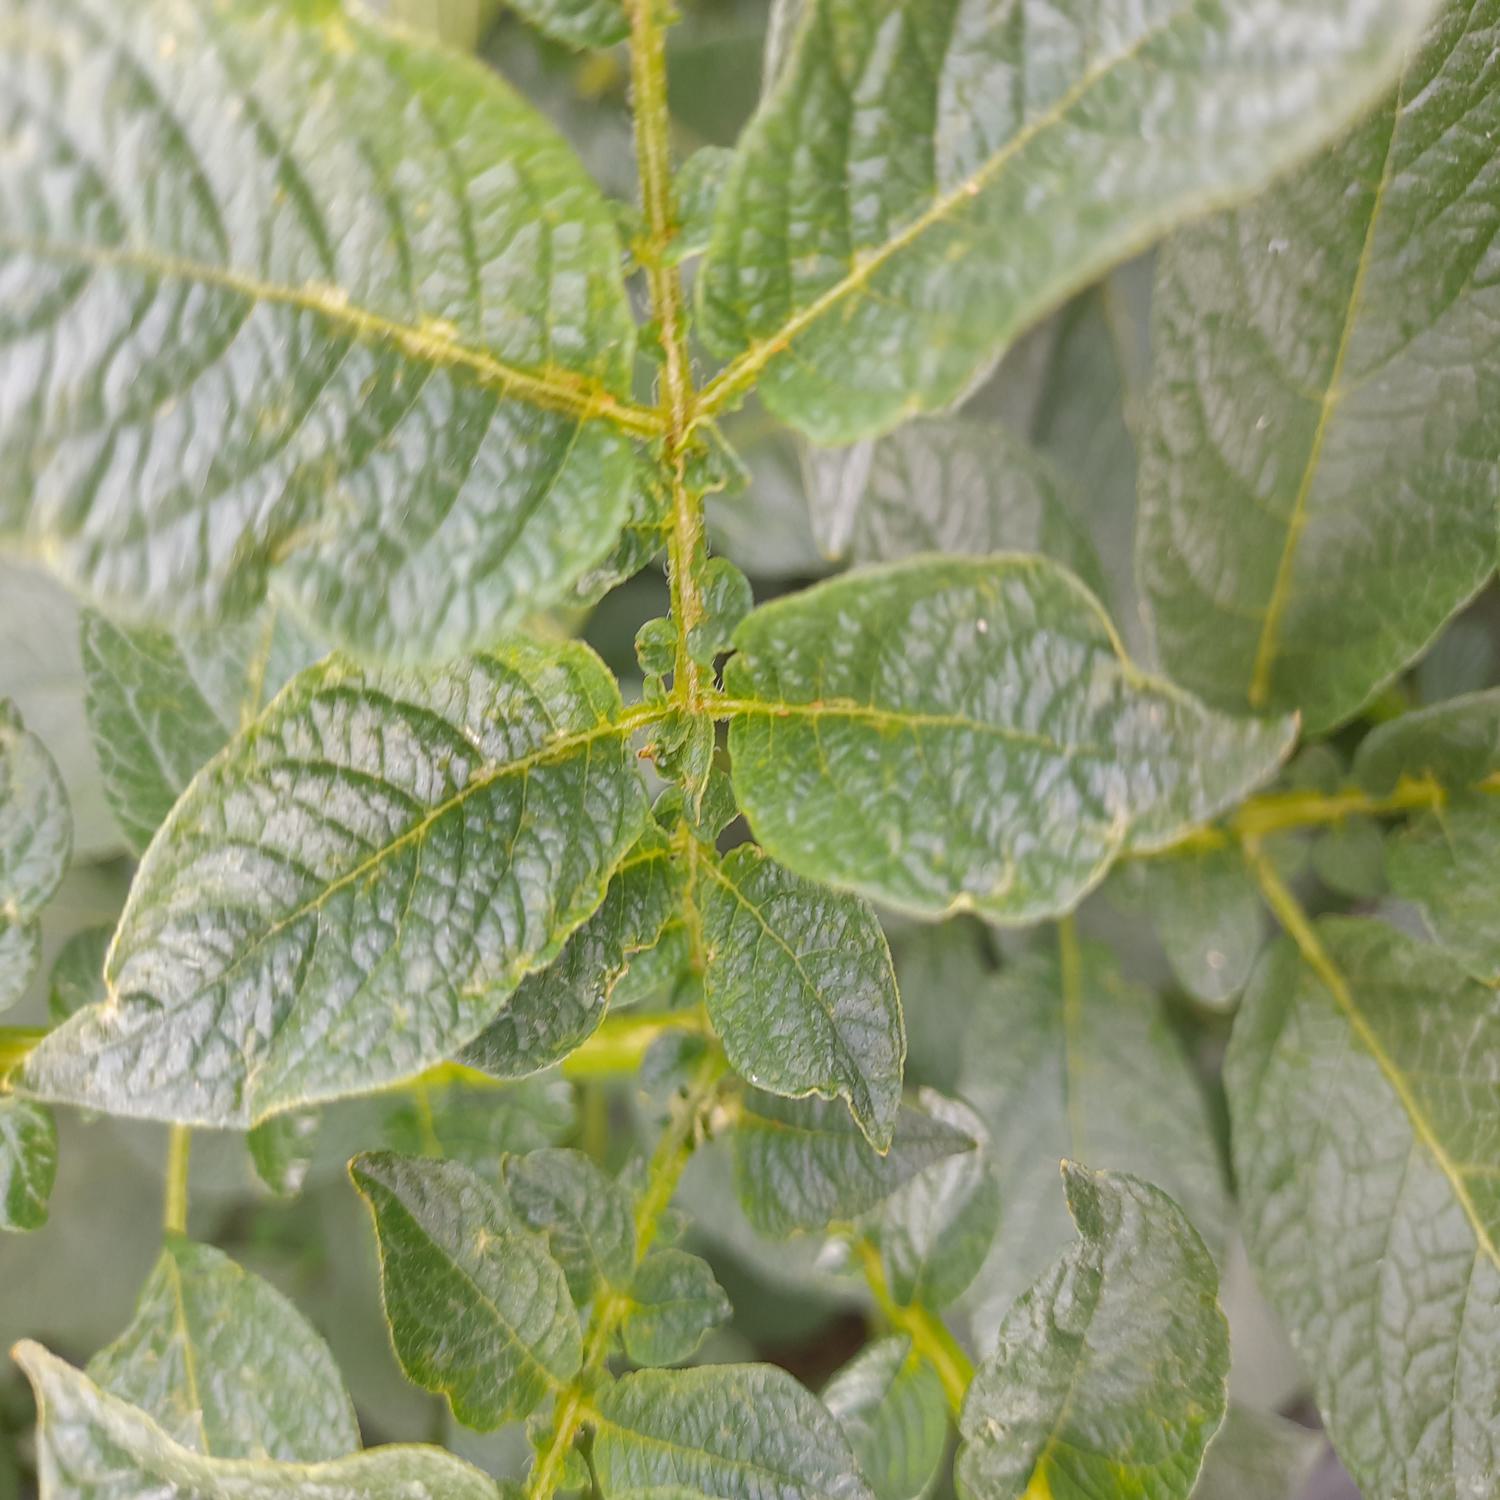
Label: Virus